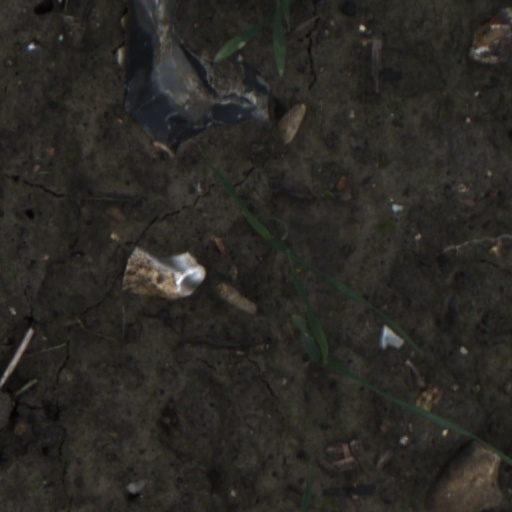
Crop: wheat